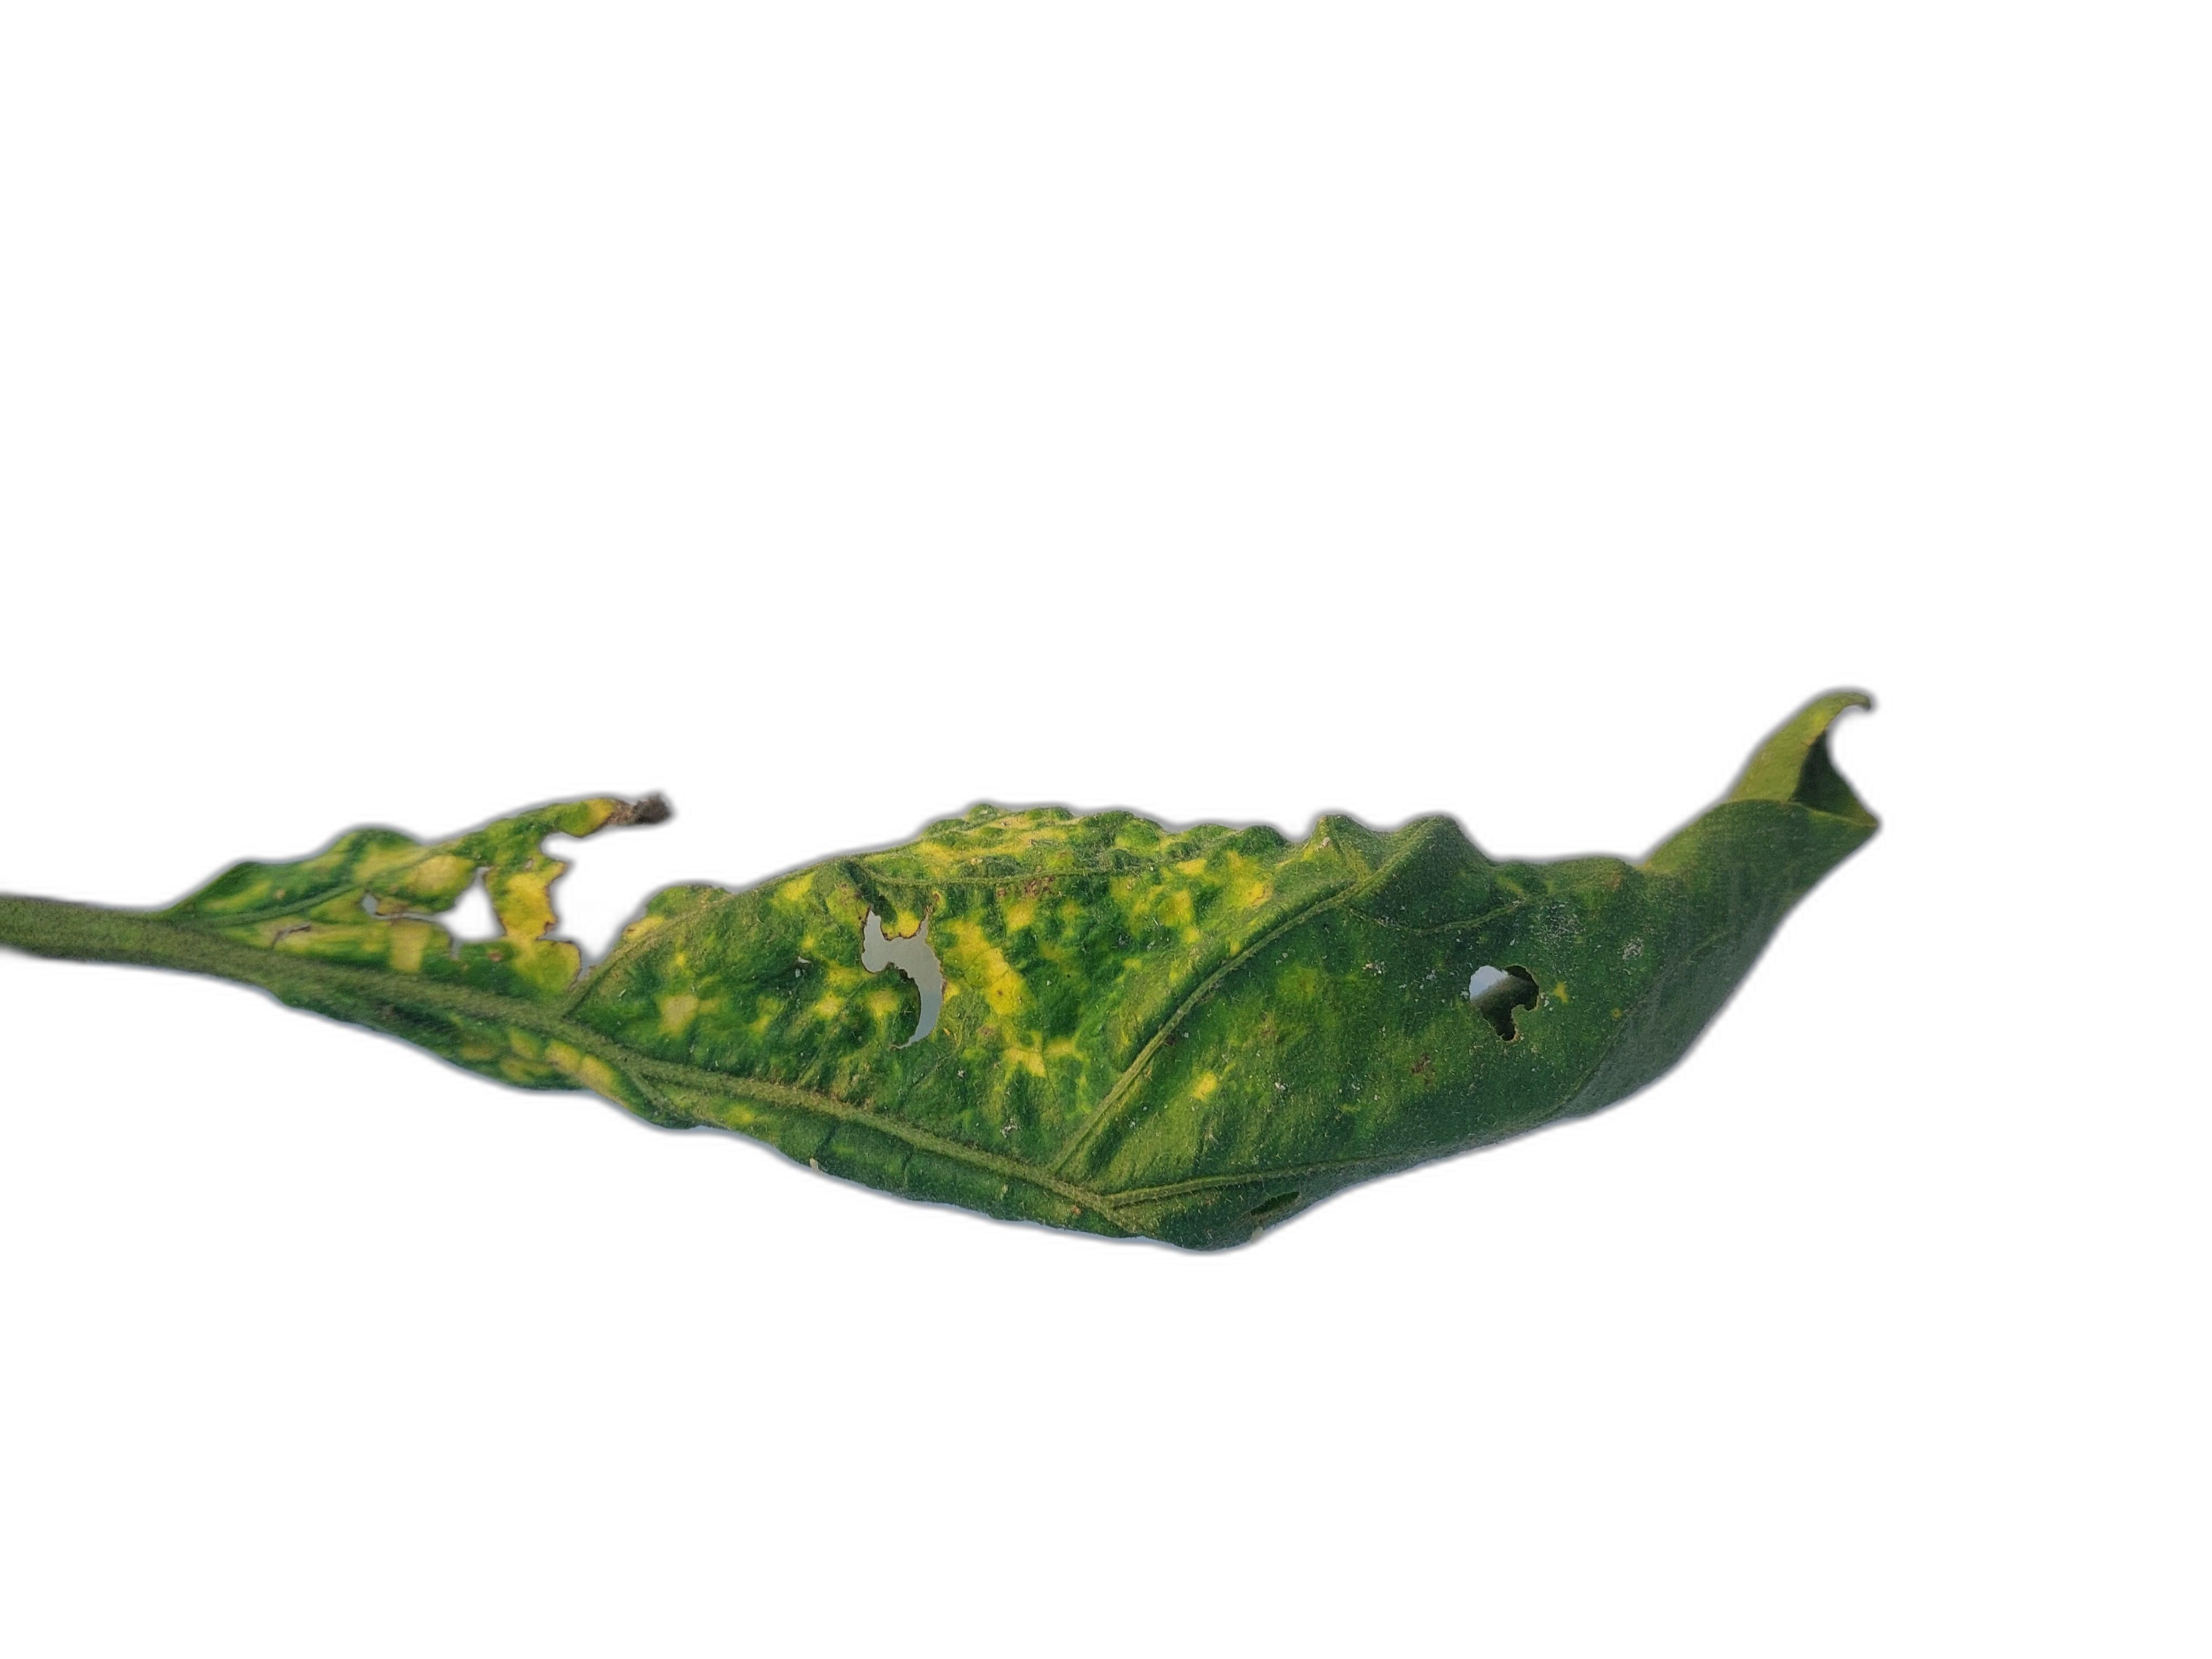
Label: Leaf Spot Disease